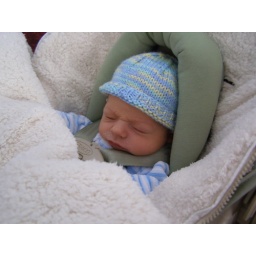
Aaron in his car seat